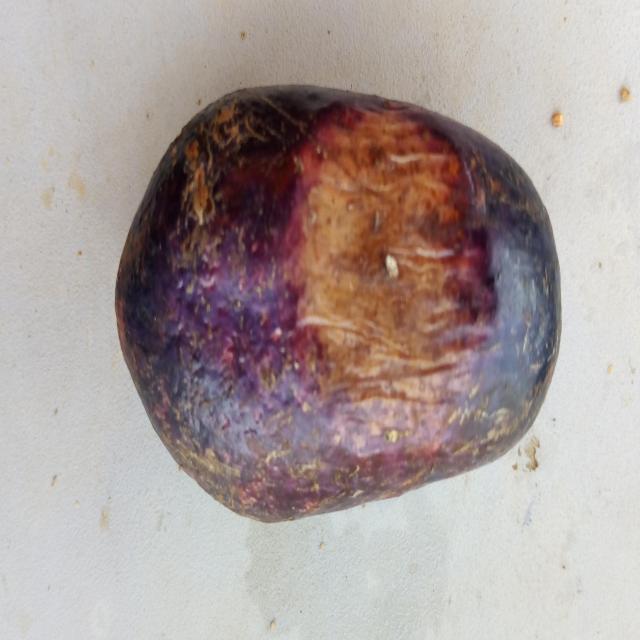
Plum grade: bruised